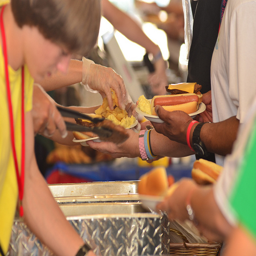
a food line where people are getting hotdogs and chips
A group of people serving hamburgers and hotdogs to others.
People in a serving line hold plates of hot dogs and hamburgers.
A group of people getting hots dogs and salad.
a group of people being served hotdogs and french fries.